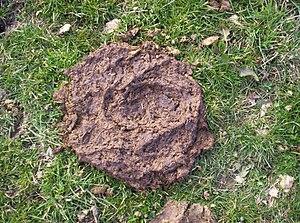
Bouse de vache sèche dans un champ. Sur la page de Hégésippe sur Wikipédia-fr. Le Kim Jong de Wikipédia qui se distingue par ses injonctions nord coréennes. Son comportement agressif ne sera jamais sanctionné car il s'en sortira toujours avec ses tournures de phrases complexes... Puis les admins se protègent entre eux même quand ils s'attaquent... Le non respect des règles par Hégésippe est flagrant, il aurait bloqué un contributeur qui aurait tenu ce genre de propos mais lui non on ne le bloque pas.
La bouse est l'excrément des mammifères ruminants, comme les bœufs et les bisons. Mini-écosystème dans l'écosystème prairial, elle constitue une manne pour les espèces coprophages qui détournent les éléments chimiques des excréments de leur destinée normale, la minéralisation, pour les réintroduire à différents niveaux de la chaîne trophique des consommateurs d'ordres successifs. Le devenir de la bouse est ensuite liée à la nature des organismes recycleurs et décomposeurs de l'écosystème. Il existe environ 70 familles de coléoptères coprophages en Europe du Nord, chacune composée de nombreuses espèces. Certains d'entre eux sont d'ailleurs nommés bousiers par référence à leur ressource alimentaire. Le célèbre scarabée sacré de l'Égypte des pharaons est un bousier.